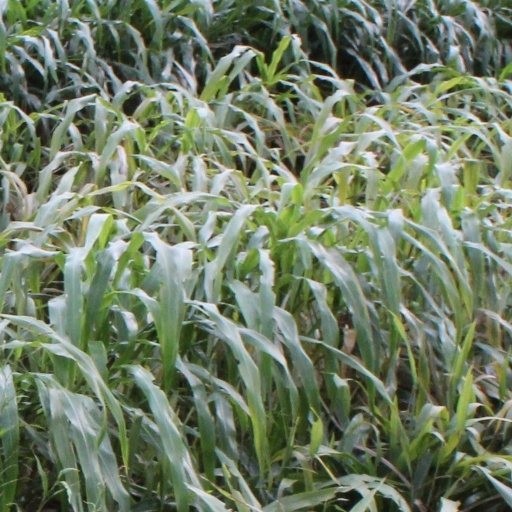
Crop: sorghum